Ben Reiges

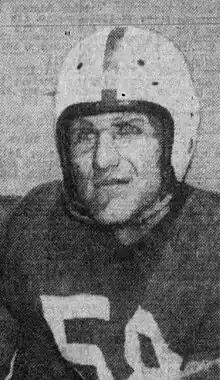
Reiges, circa 1947

Bennie John Reiges (March 4, 1920 – October 22, 2020) was an American football player and coach. He served as the head football coach at Arizona State Teachers College at Flagstaff—now known as Northern Arizona University—in 1950, compiling a record of 2–7. Reiges played college football as a quarterback at the University of California, Los Angeles (UCLA) during the 1946 and 1947 seasons. He was selected by the Los Angeles Rams in the 1947 NFL draft. He died in October 2020 at the age of 100.